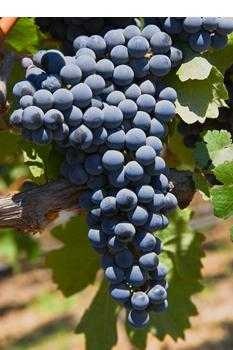
Label: Grapes